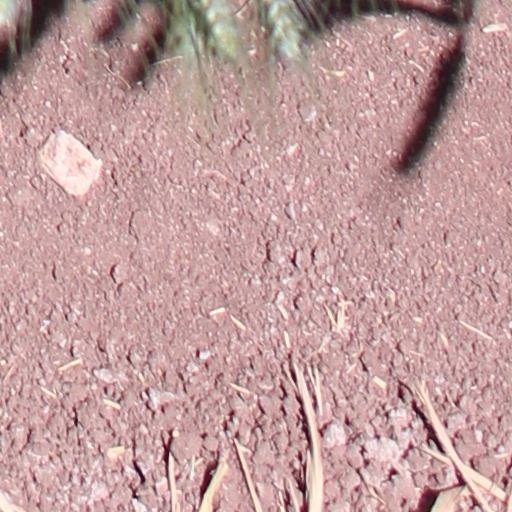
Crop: wheat